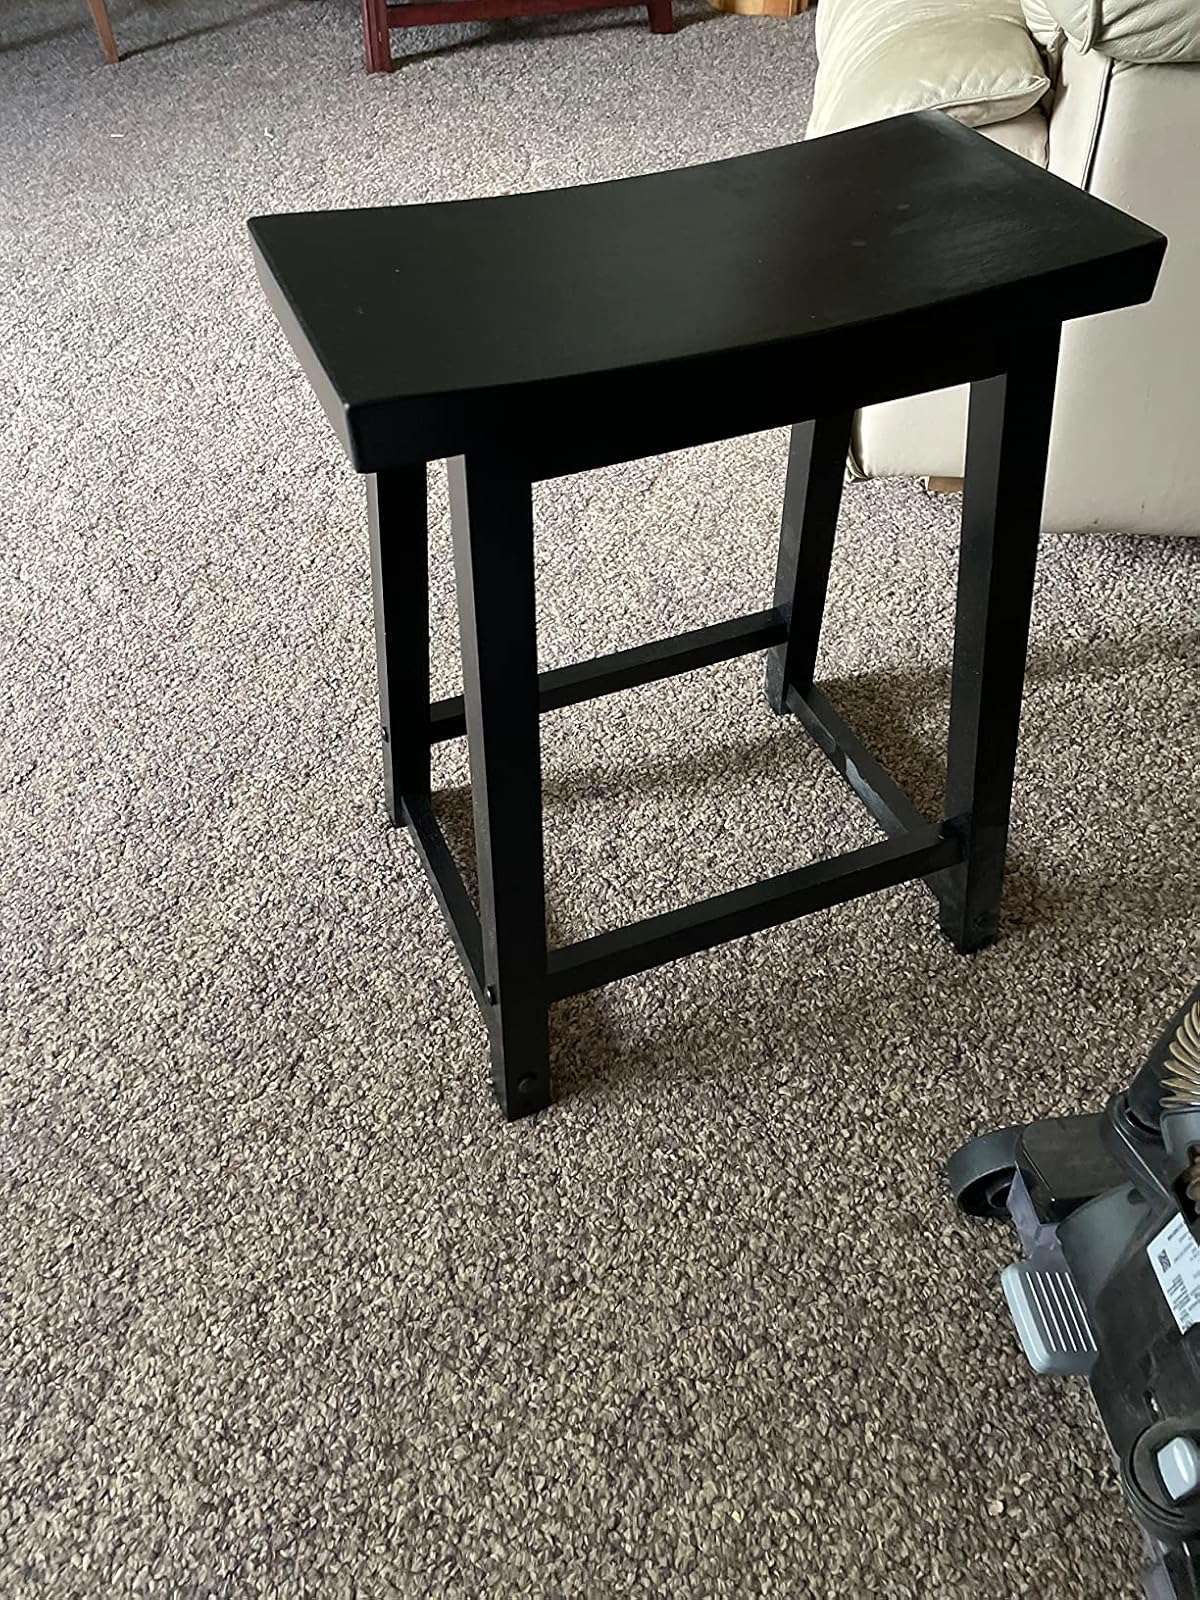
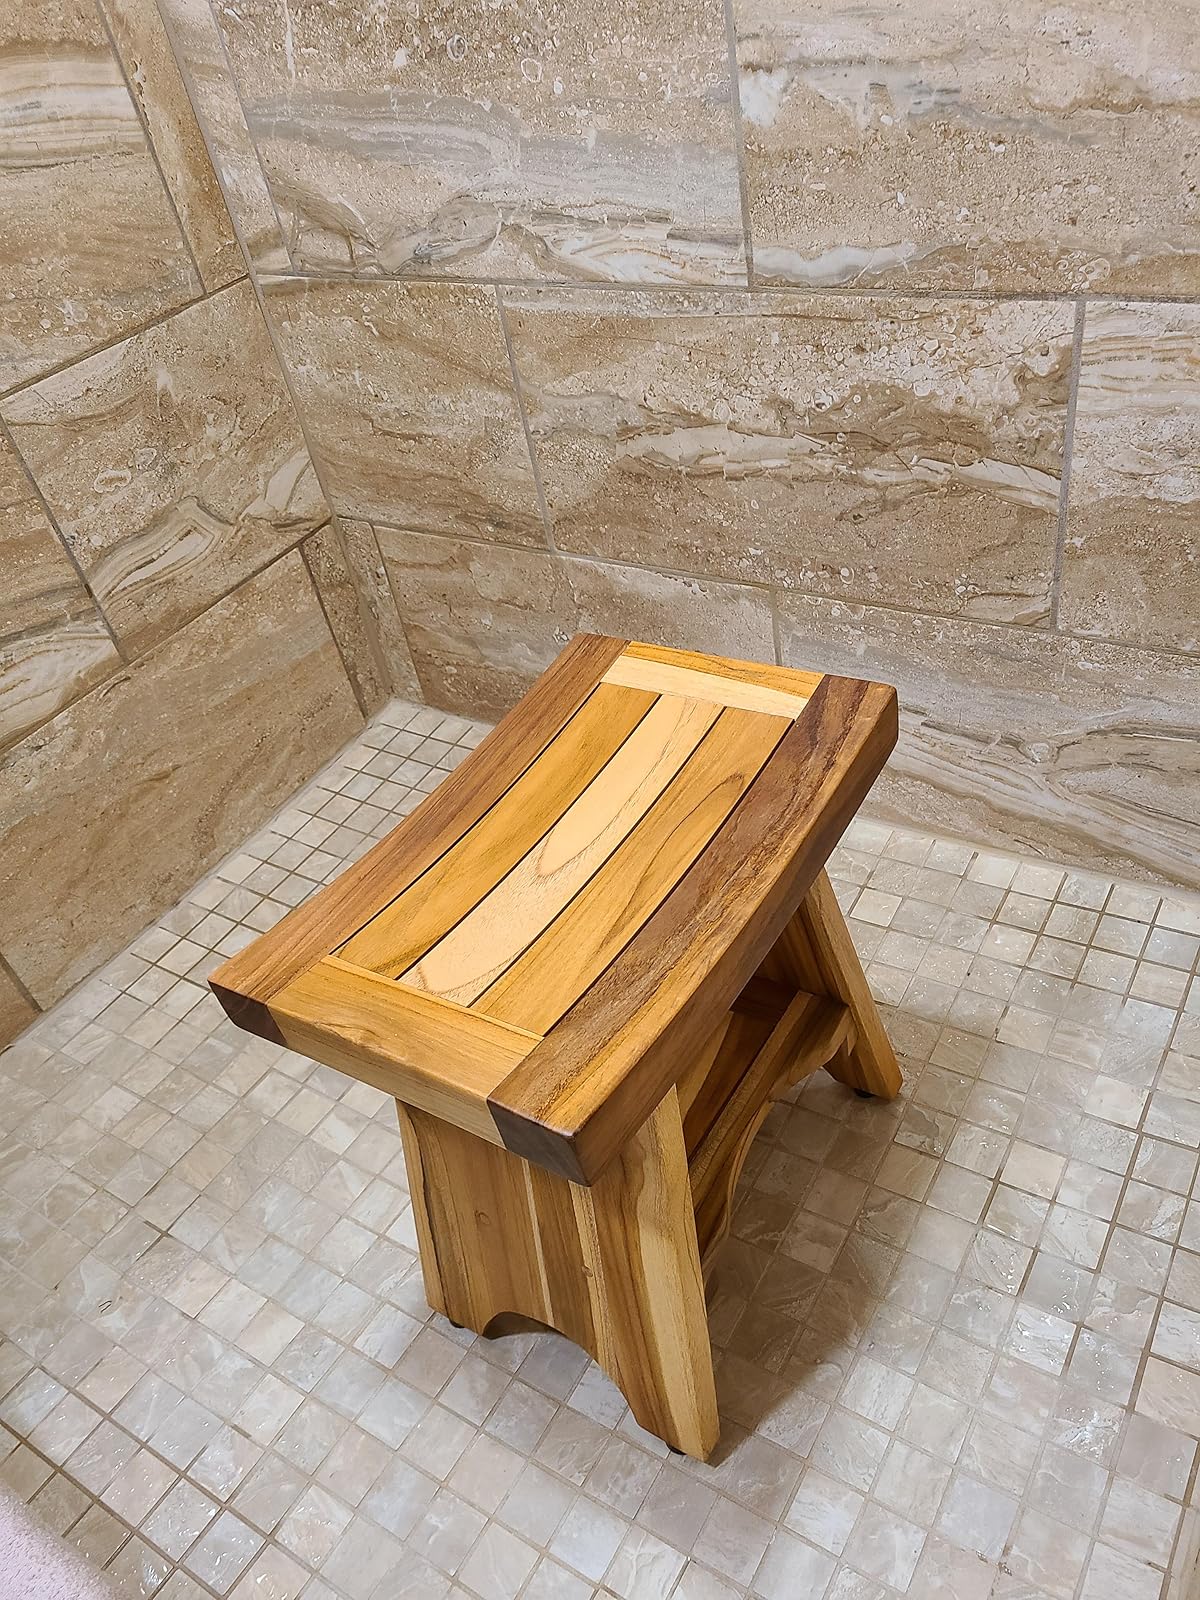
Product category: stool
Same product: no